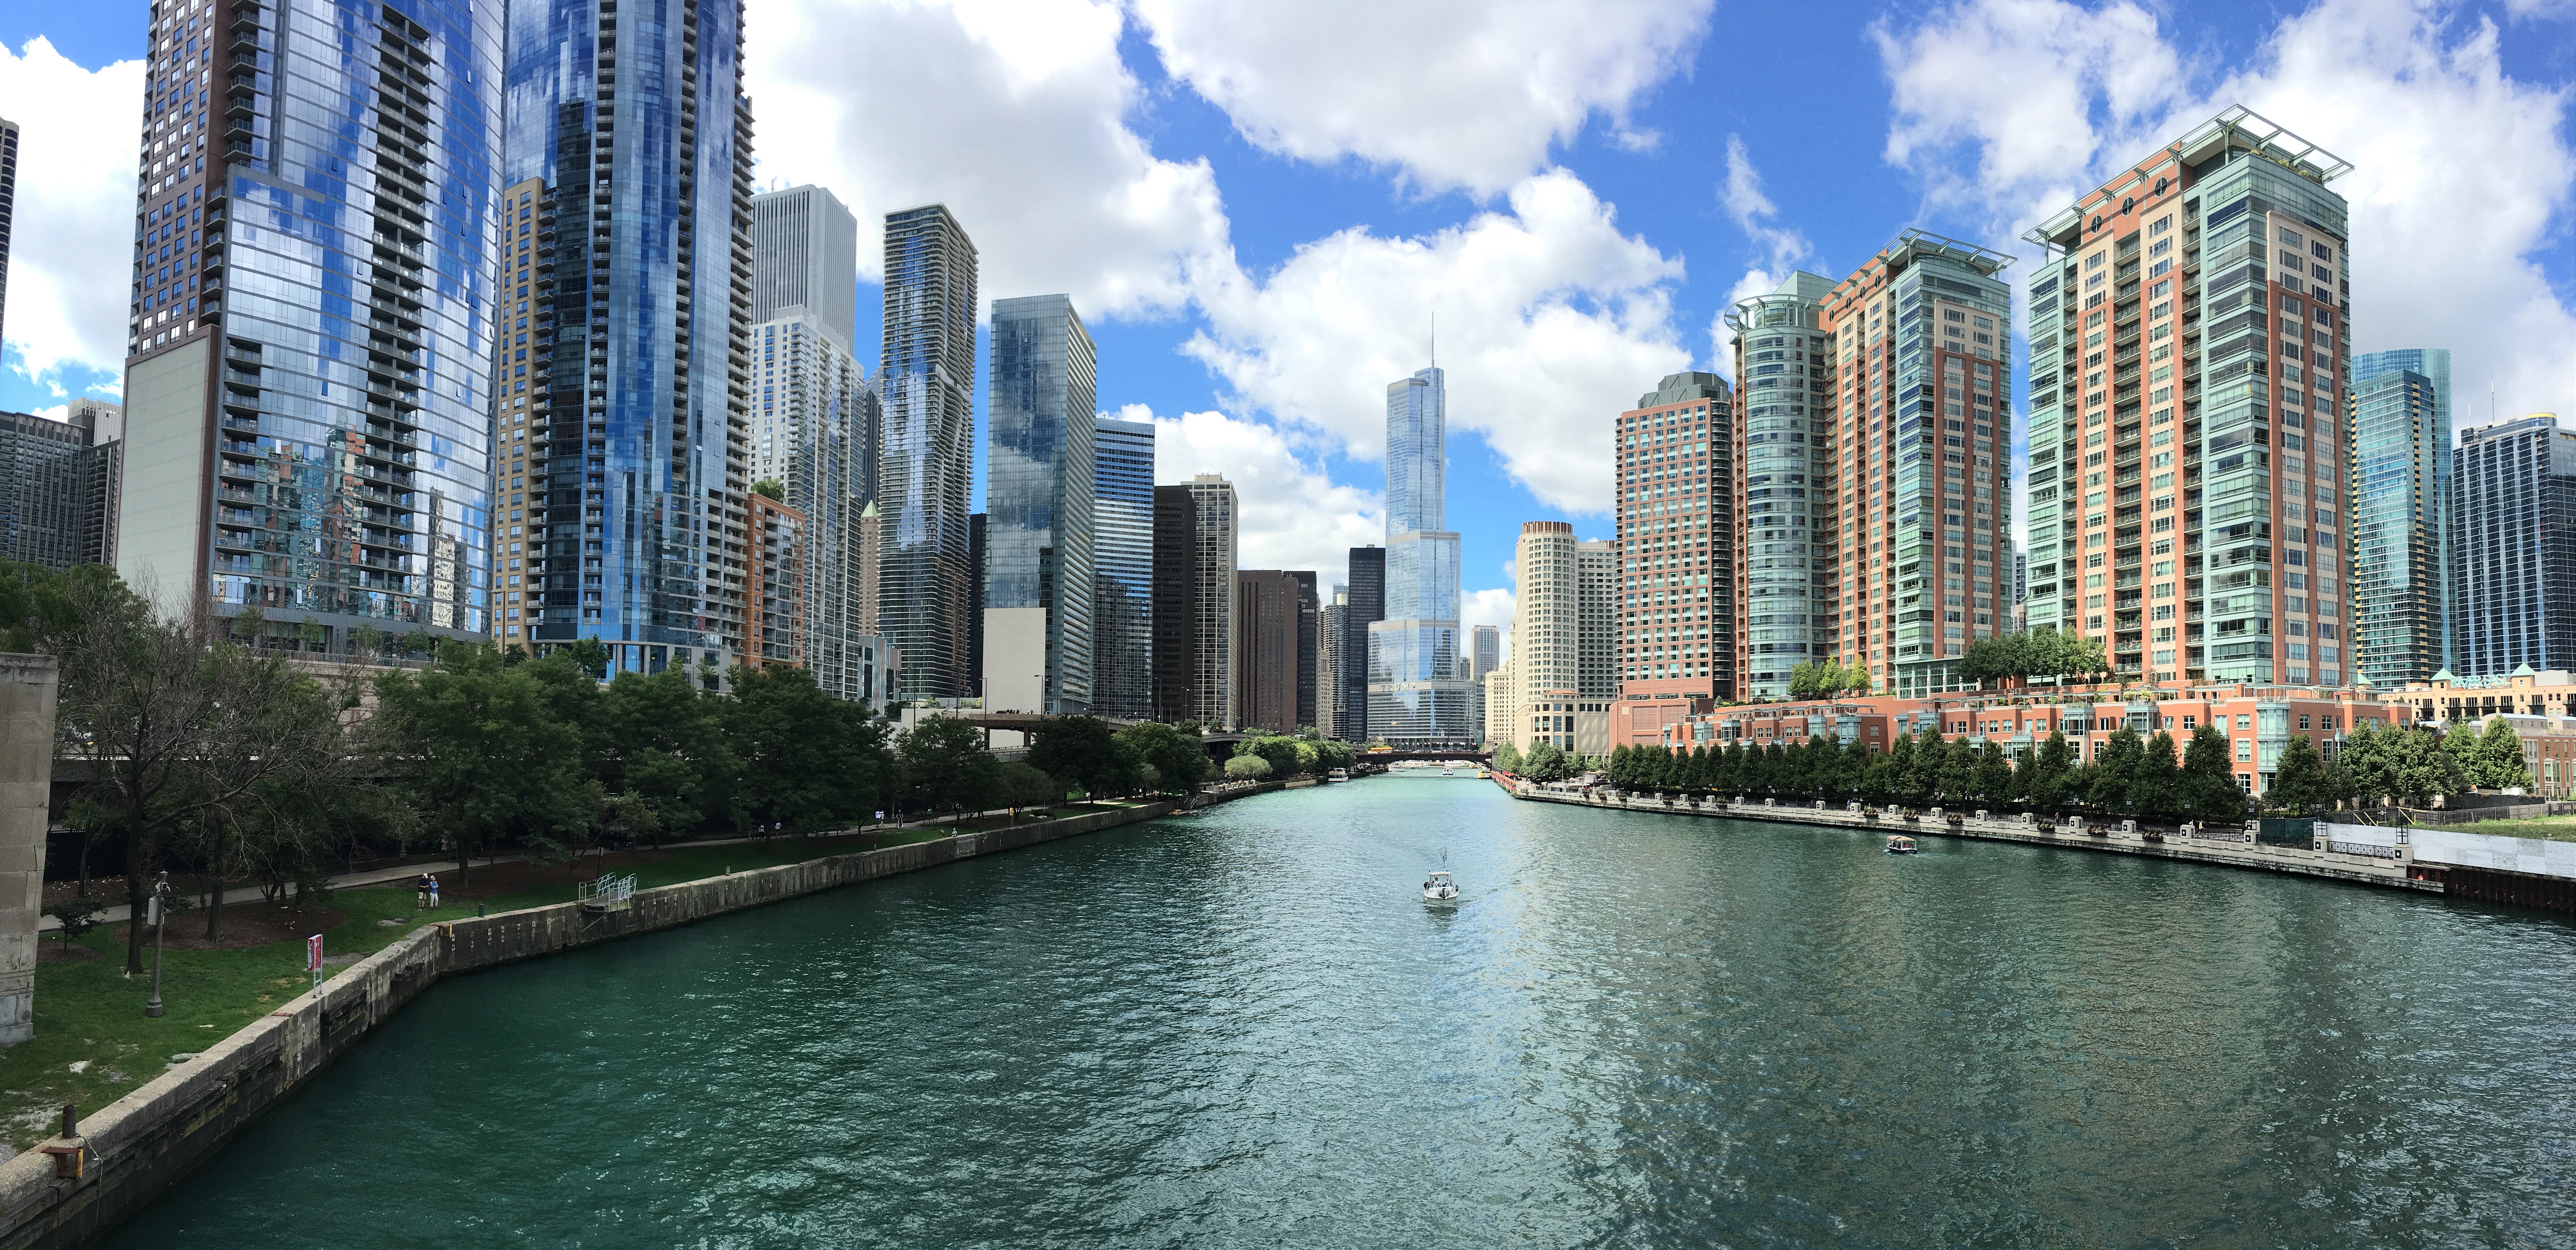
water, architecture, skyline, city, skyscraper, urban, river, canal, cityscape, downtown, travel, landmark, chicago, business, waterfront, tourism, modern, waterway, tower block, district, skyscrapers, buildings, towers, metropolis, condominium, tours, geographical feature, human settlement, metropolitan area